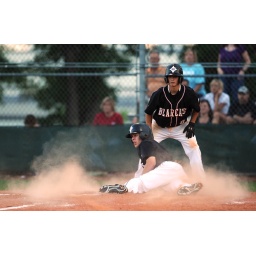
Rock Hill's #9 slides in to home plate against York .